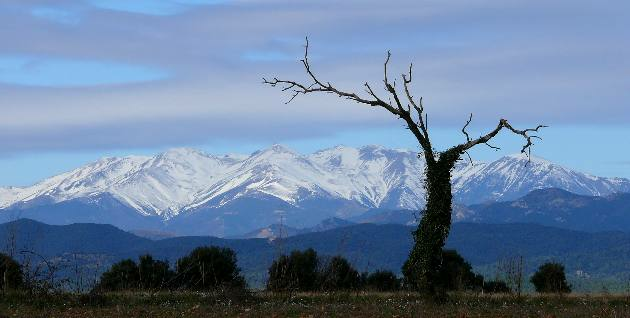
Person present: No